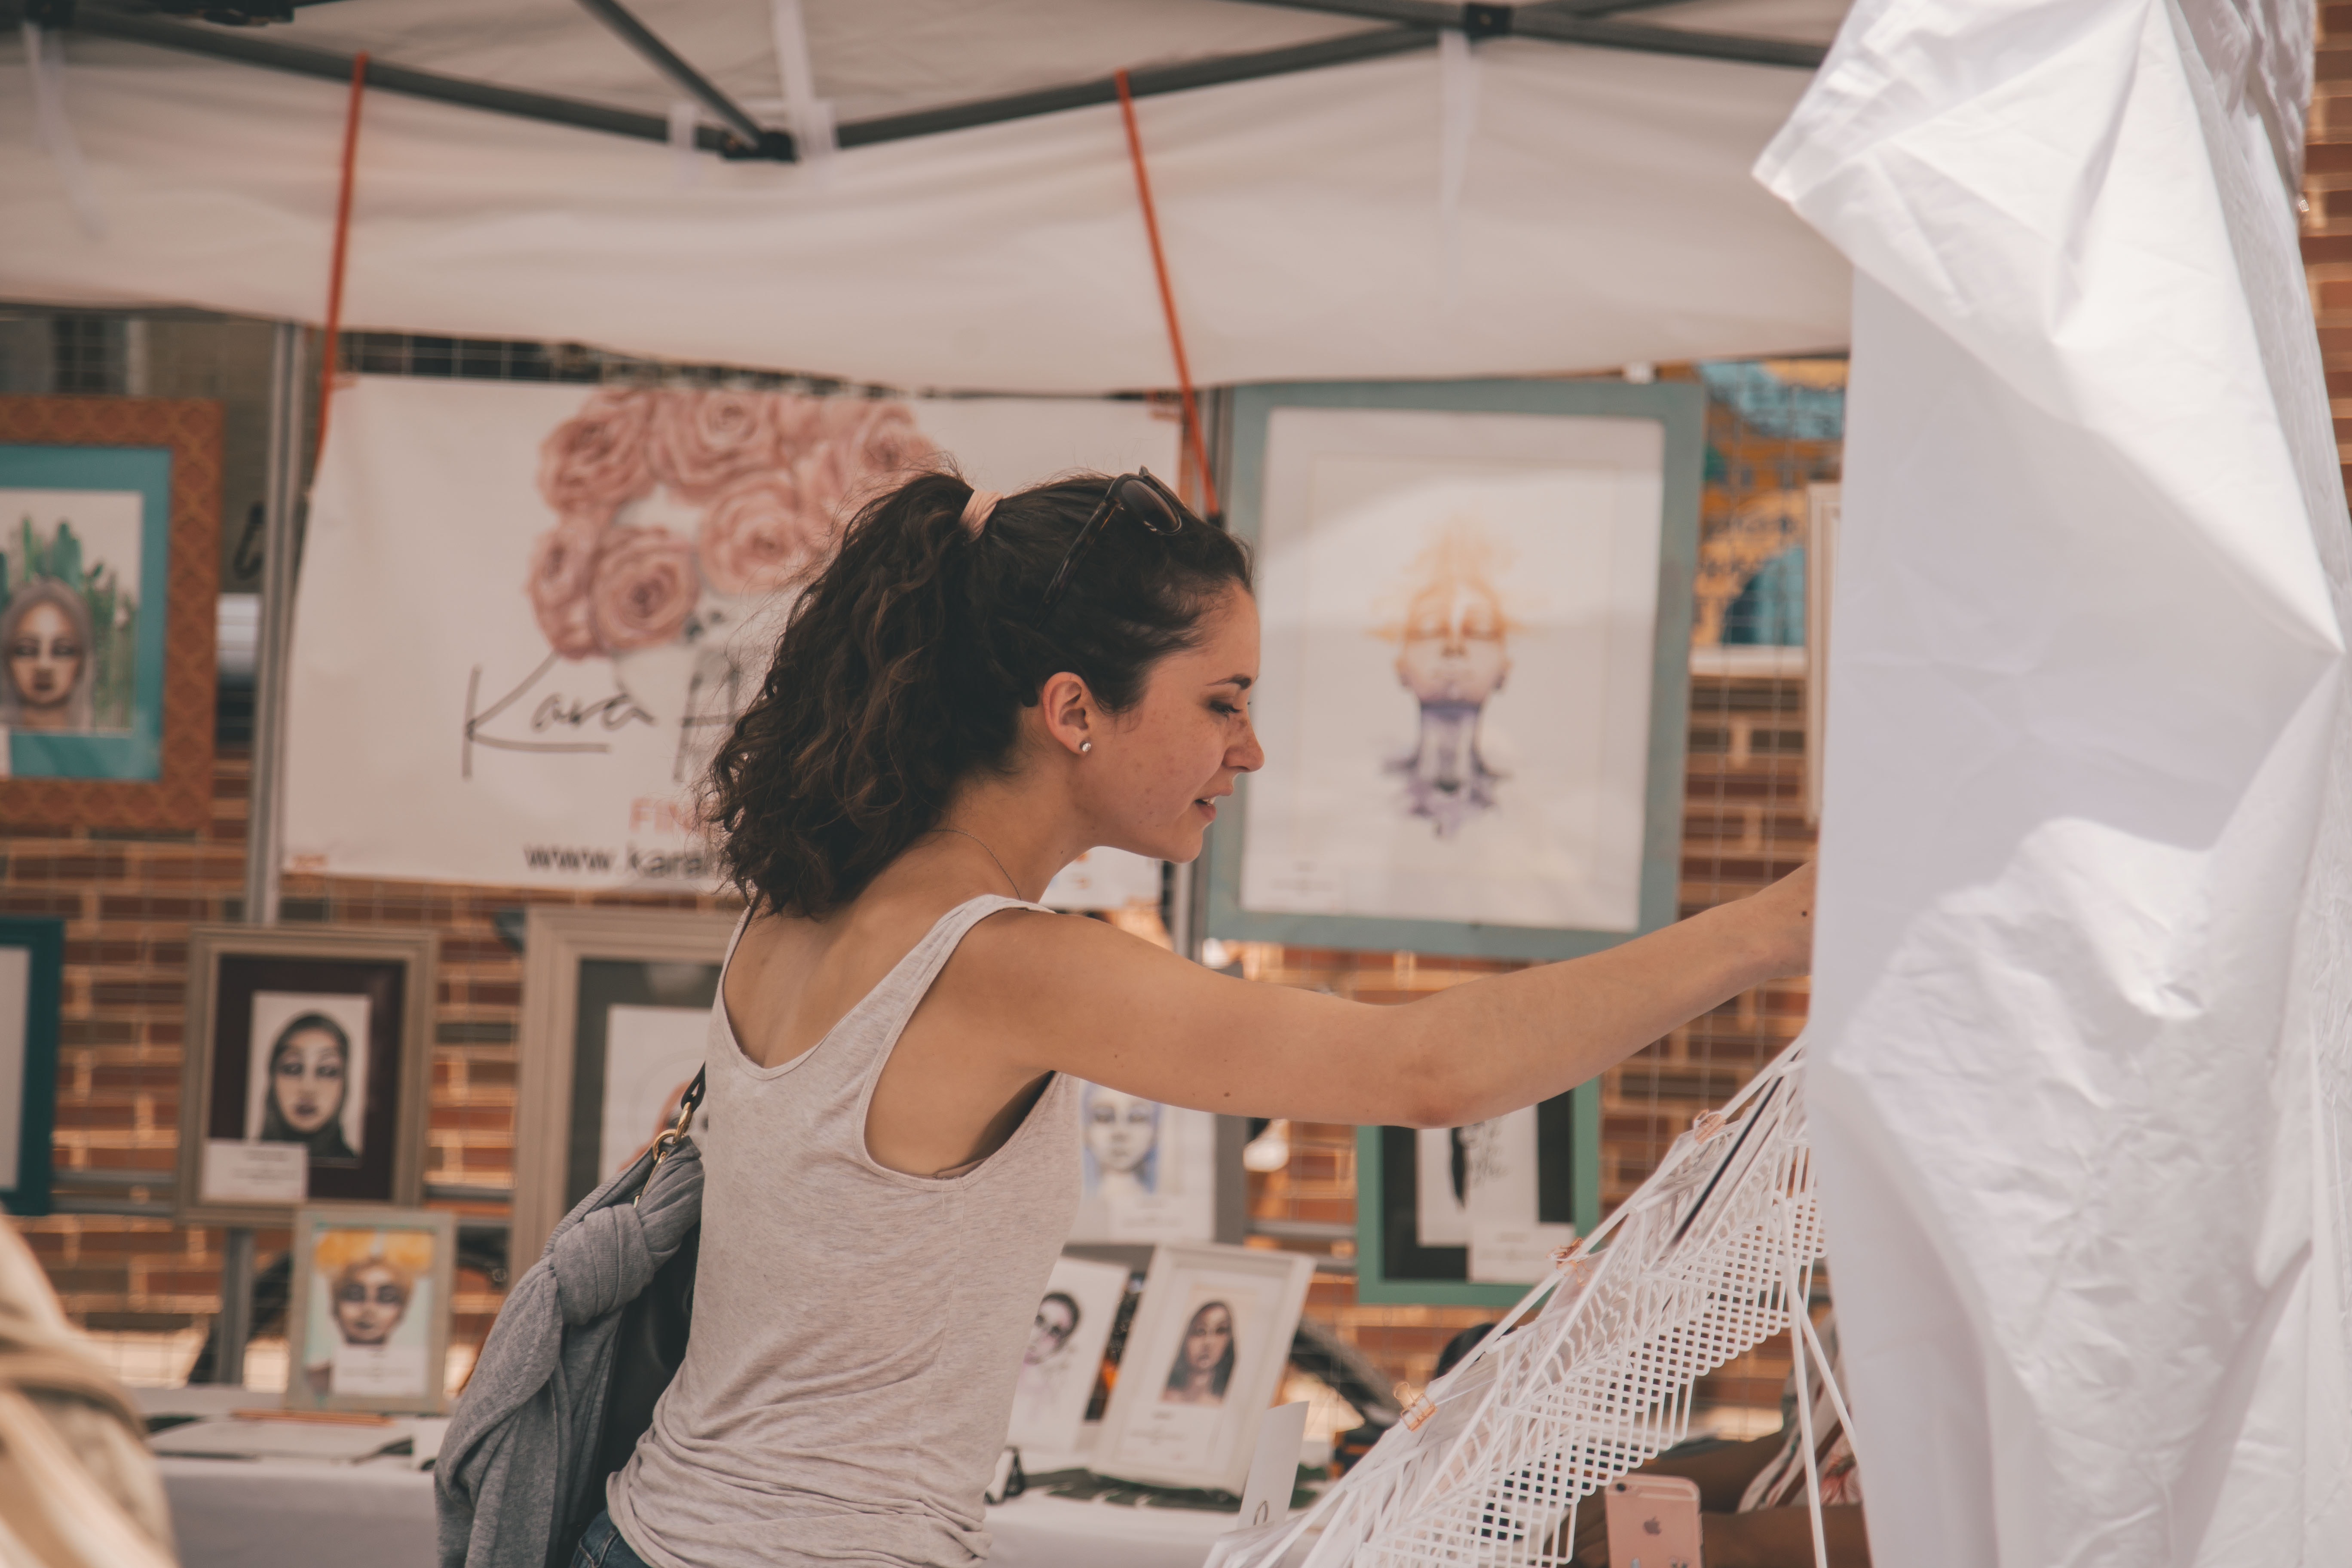
room, art, photography, visual arts, interior design